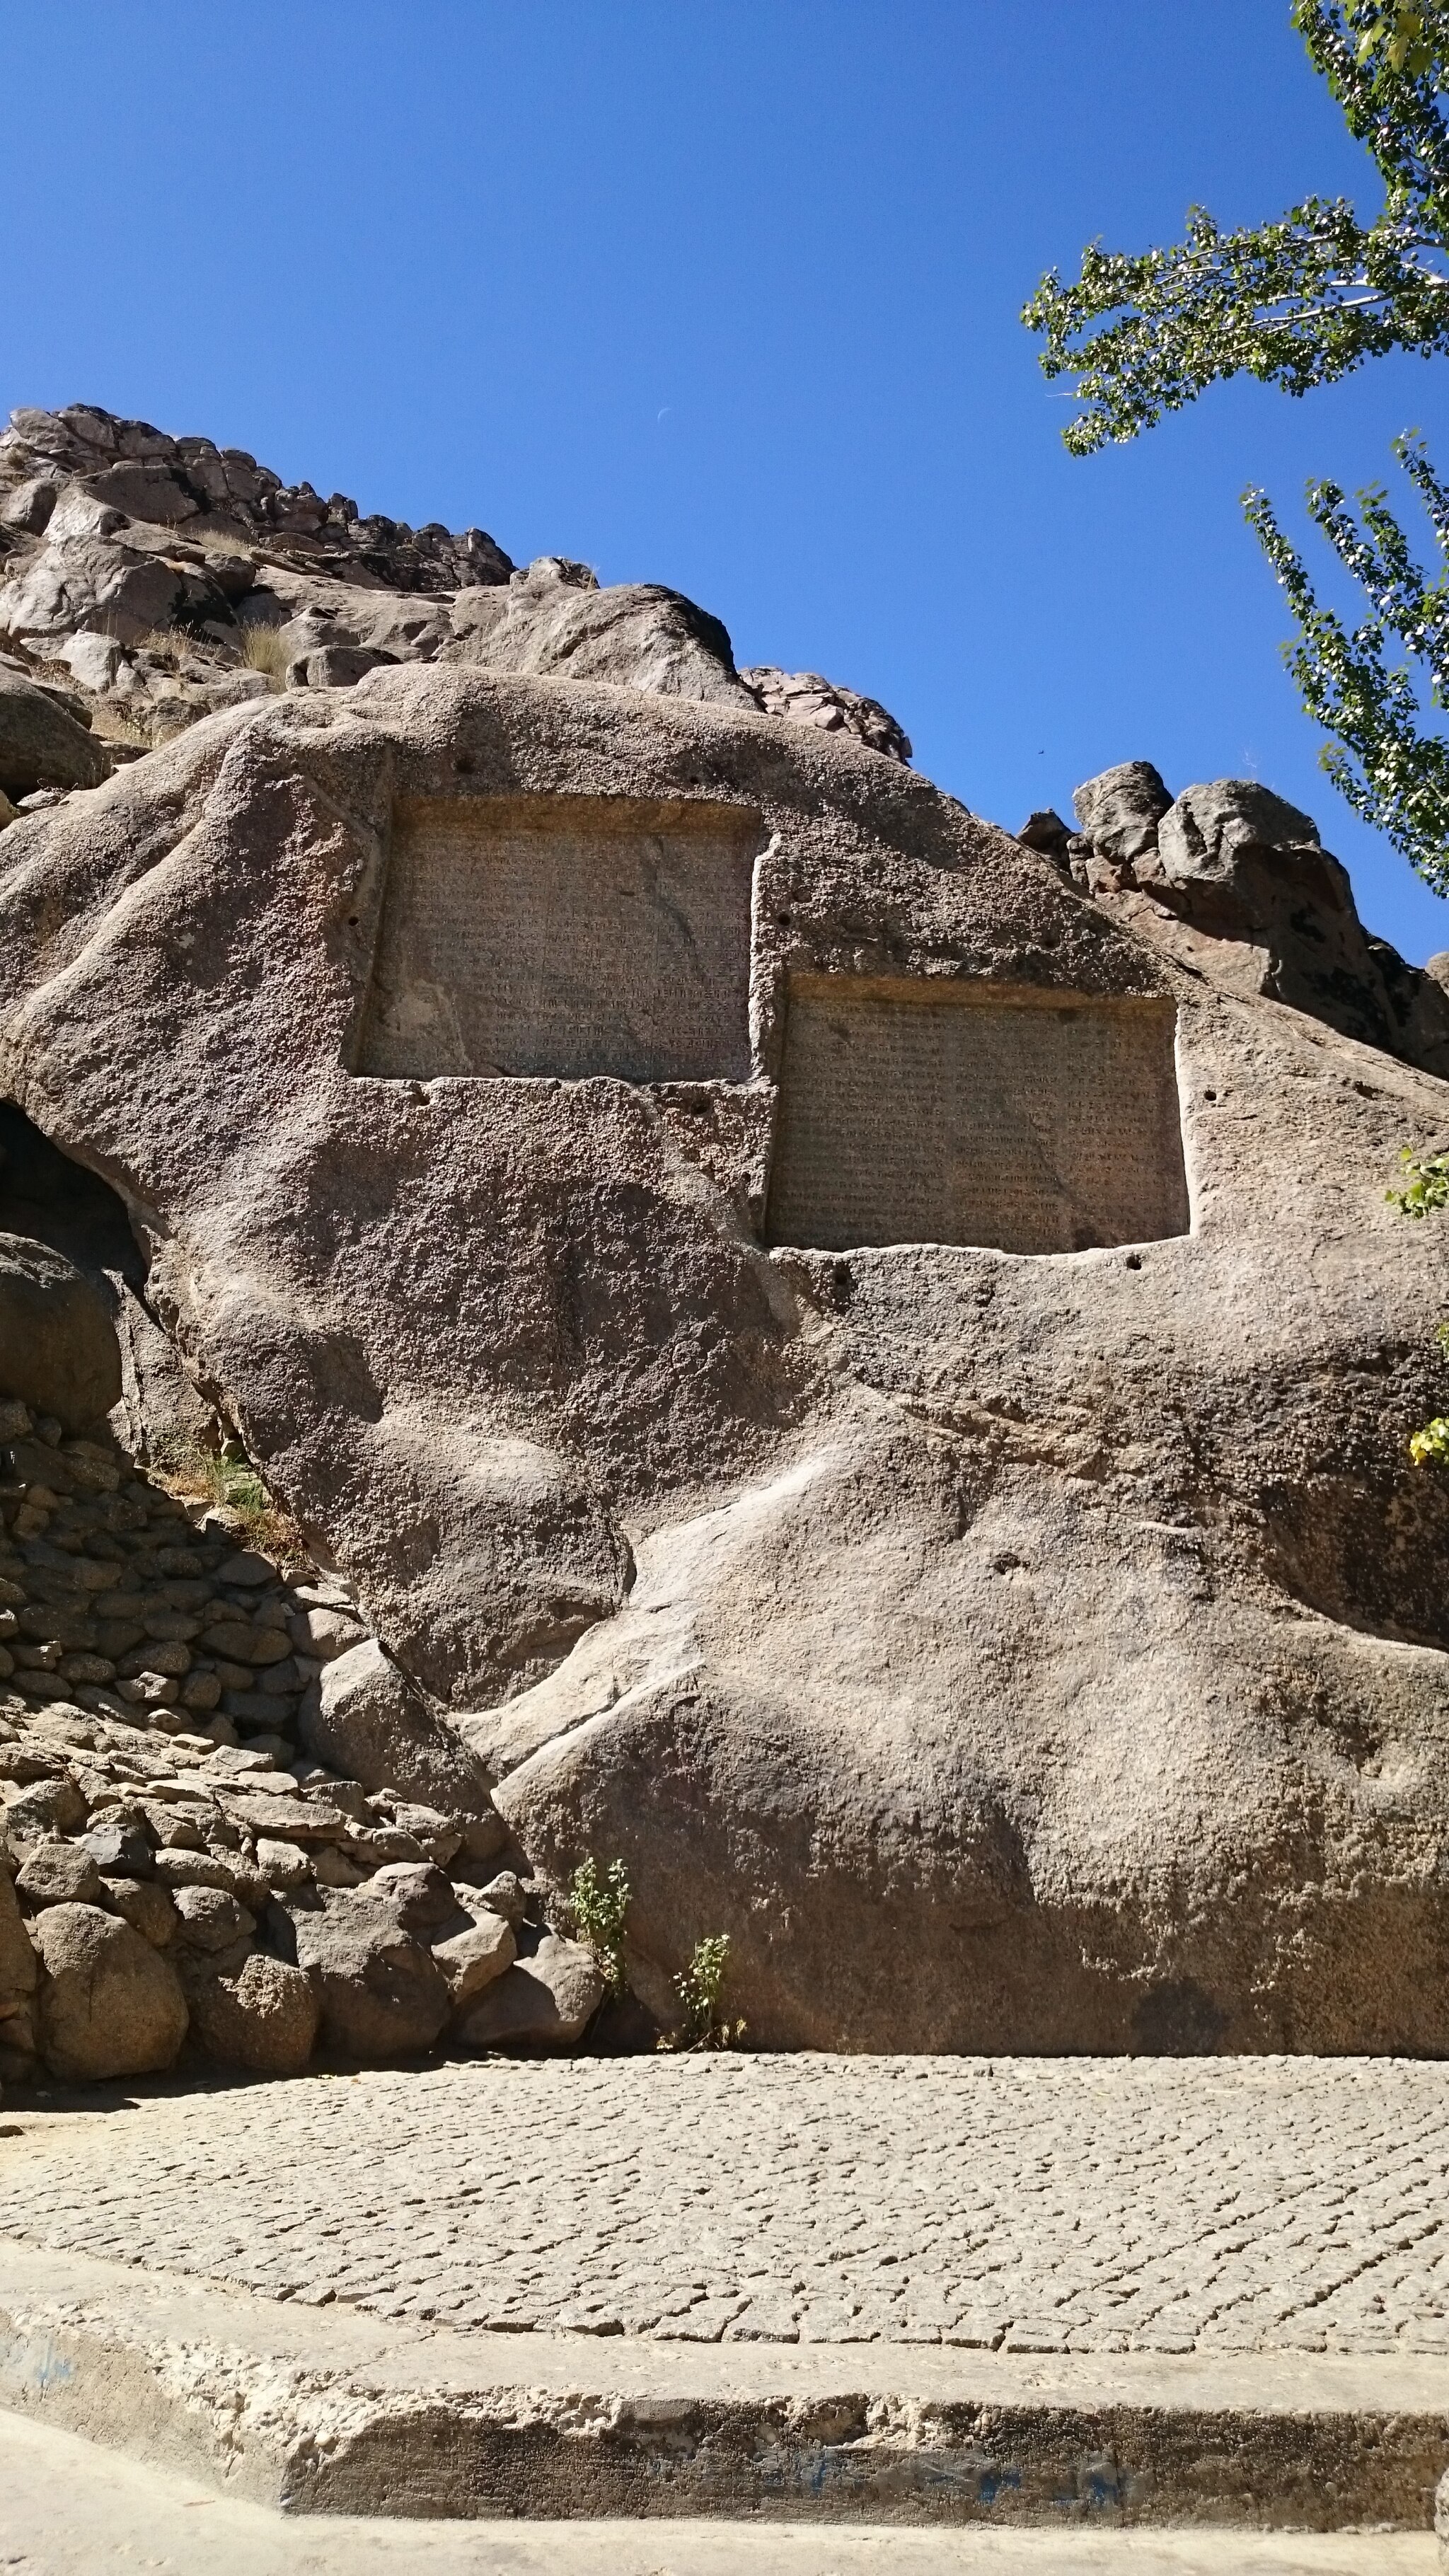
Title: کتیبه‌های گنجنامه (3)
Date: 2017-09-09
Categories: Ganj Nameh inscriptions, Self-published work, Images from Wiki Loves Monuments 2017, Cultural heritage monuments in Iran with known IDs, Uploaded via Campaign:wlm-ir, Images from Wiki Loves Monuments 2017 in Iran, Images from Wiki Loves Monuments in Hamadan